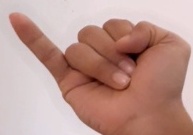
ASL sign: J